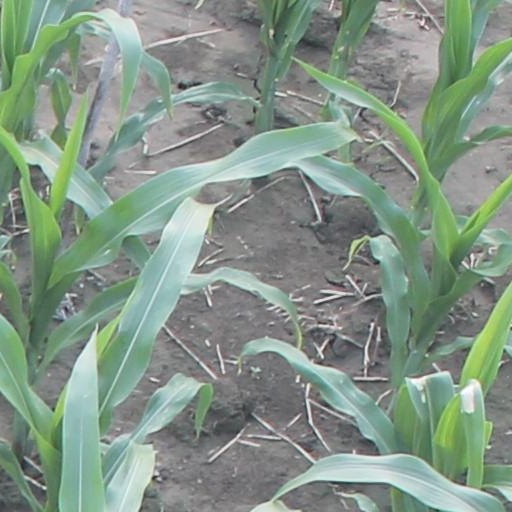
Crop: maize; corn